Kasepuhan Banten Kidul

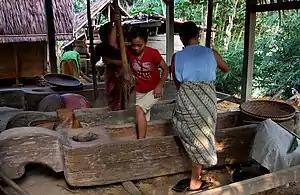
Pestling rice in the traditional fashion at Sirnarasa village

The Kasepuhan Banten Kidul are a traditional Sundanese community of approximately 5,300 people. They live in the southern part of Gunung Halimun National Park, in the Indonesian province of West Java. Mount Halimun Salak National Park is located within the borders of the Sukabumi Regency, Bogor and southern Banten province.